V Puppis

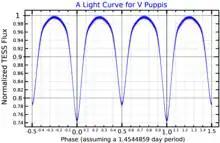
A light curve for V Puppis, plotted from "TESS" data

In addition to the main system, more distant components have been reported: B, at magnitude 11.5 and separation 6.2", C, at magnitude 13.2 and separation 18.9", D, at magnitude 9.88 and separation 39", and E, at magnitude 13 and separation from D of 10.4".